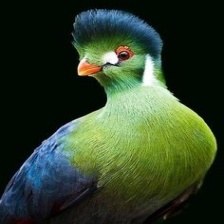
Species: WHITE CHEEKED TURACO
Scientific name: TAURACO LEUCOTIS